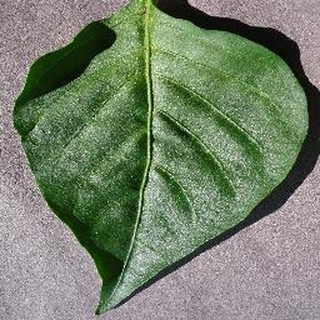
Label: healthy_bell_pepper